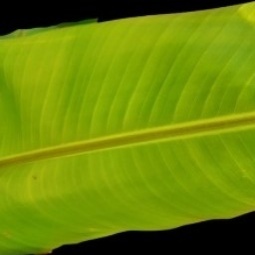
Label: Sulphur